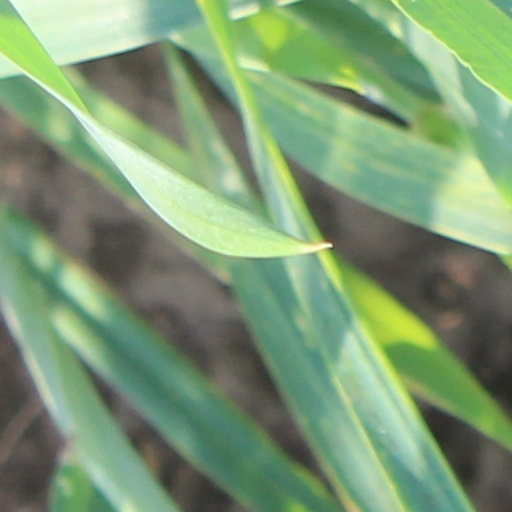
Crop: wheat